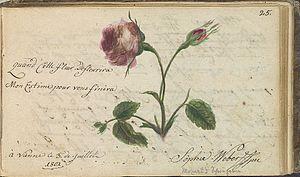
Page de l'Album de souvenirs de Constance Mozart, 1789
Le fonds Jean-Lucien Hollenfeltz est le legs, fait au Conservatoire royal de Bruxelles, de la collection particulière ayant appartenu au médecin, humaniste et musicien érudit Jean-Lucien Hollenfeltz, de livres et de manuscrits musicaux de Constance Mozart et son fils cadet Franz Xaver Wolfgang Mozart.